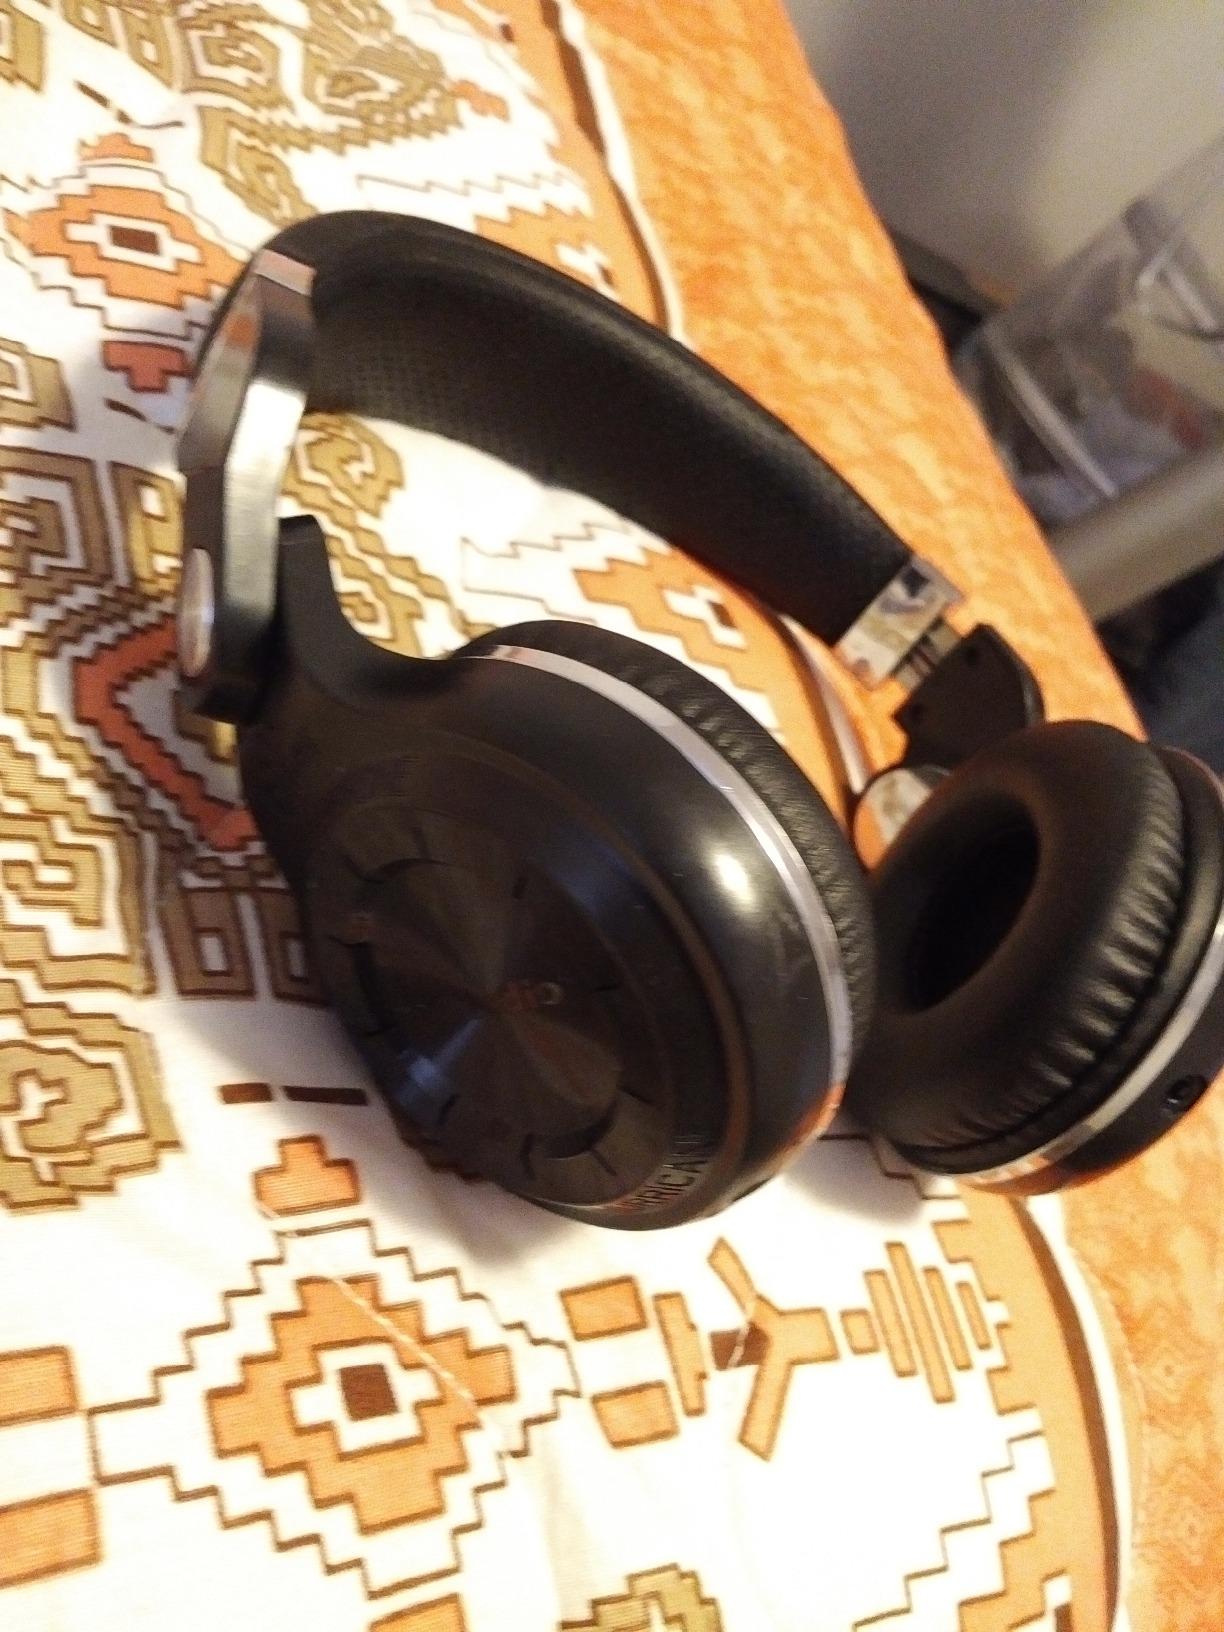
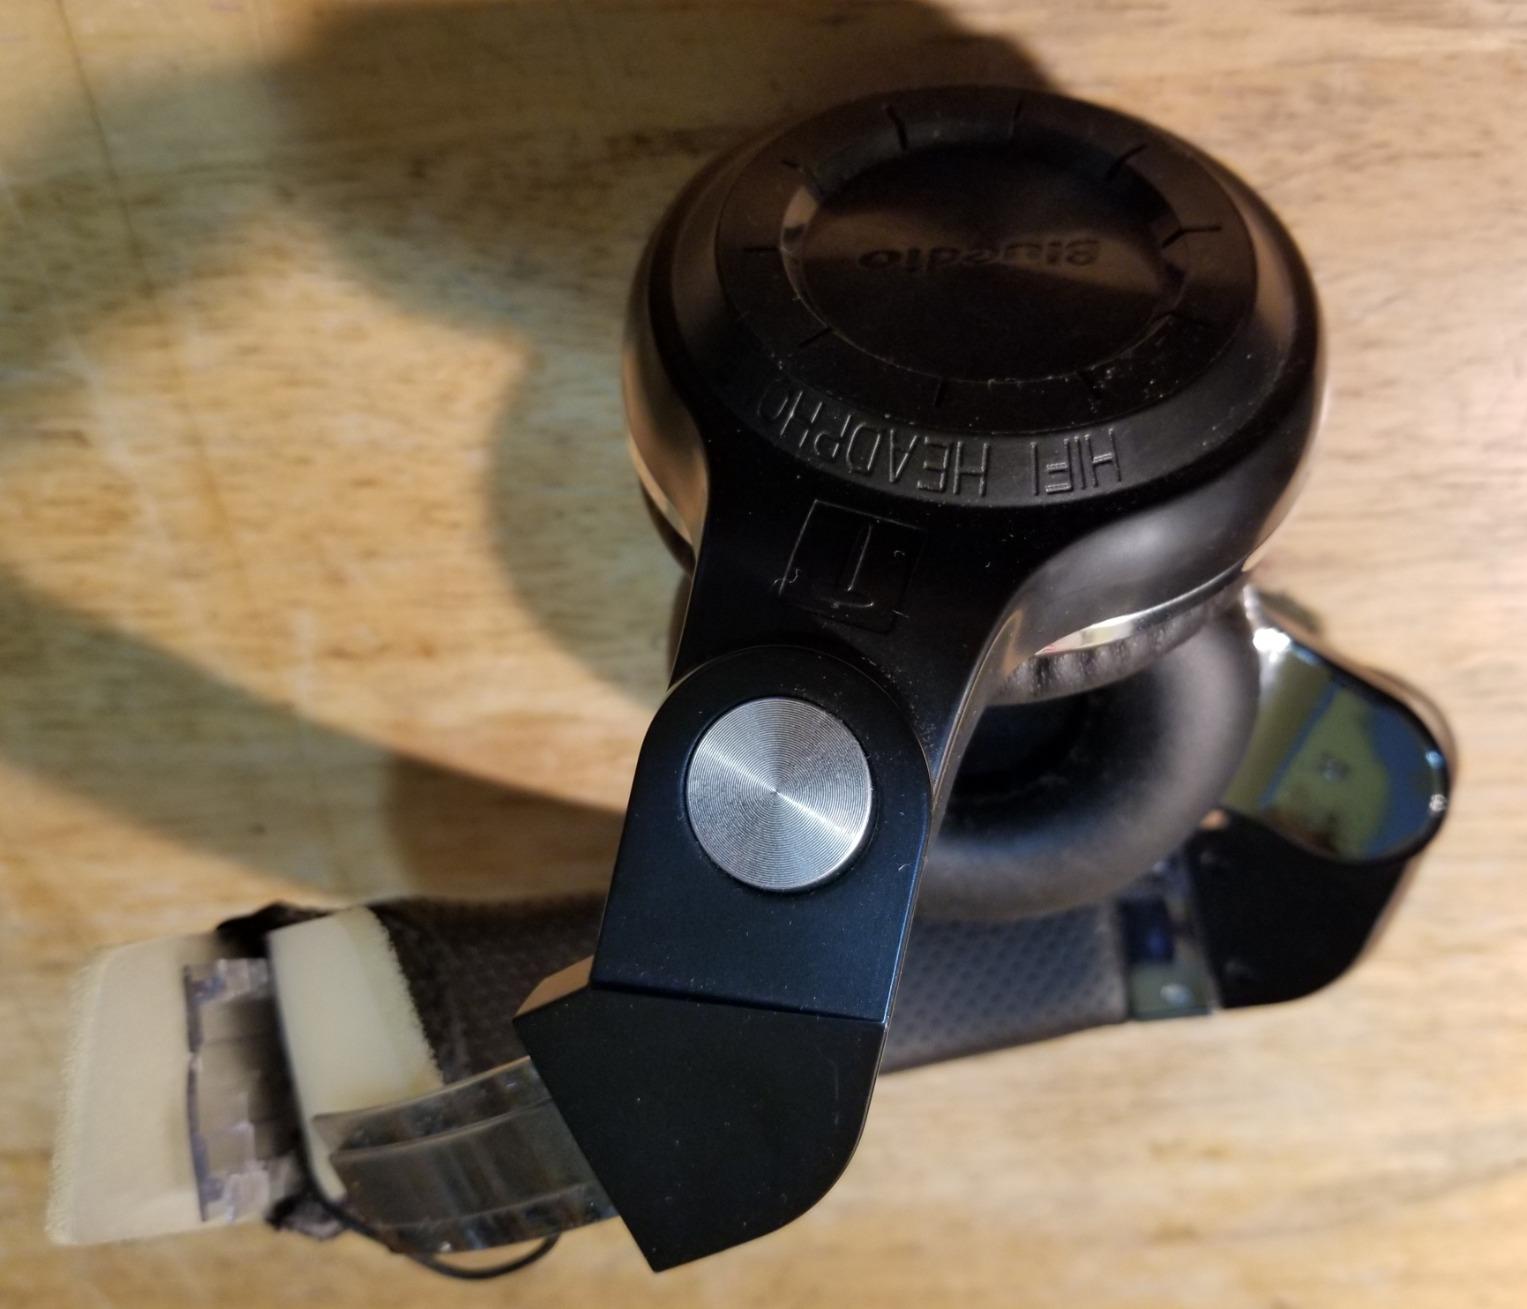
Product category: headphones
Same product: yes